Ford Mustang (sixth generation)

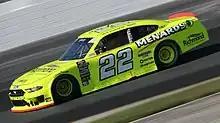
Brad Keselowski's 2018 Xfinity Mustang at New Hampshire Motor Speedway.

Ford unveiled the Shelby Mustang GT500, the successor to the GT350, at the North American International Auto Show in January 2019 for the 2020 model year. The car is powered by a "Predator" cross-plane crank V8 with a 2.65-liter Roots-type supercharger by Eaton. It generates at 7,300 rpm and at 5,000 rpm, giving the car a zero to acceleration time of 3.3 seconds and a maximum speed of .